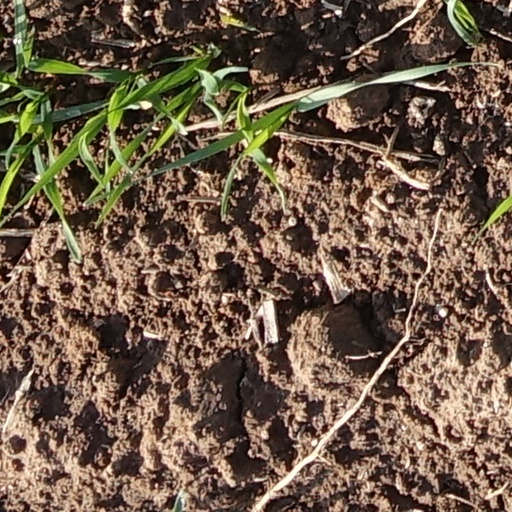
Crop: wheat